Derby Works

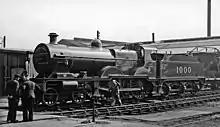
Preserved Midland Compound No. 1000

In 1904 two steam motor-carriages for the Morecambe-Heysham service were fitted out at the carriage works. Since he was also Locomotive Superintendent, he reorganised the numbering system in 1907 so that different groups of numbers were used for different classes. Among his improvements to the works, he devised a heavy testing rig for structure testing up to 50 tons in what had developed into a dedicated Engineering Testing Department.